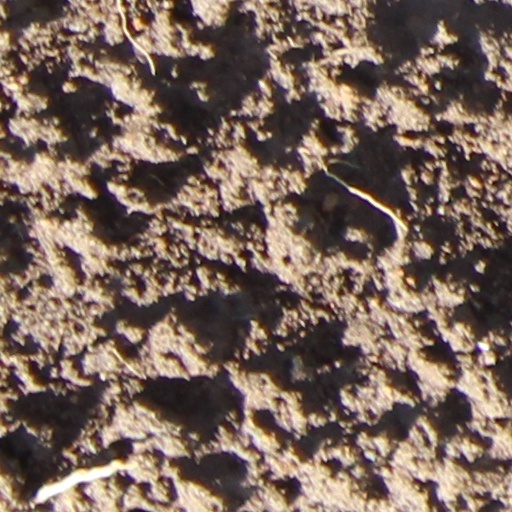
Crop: wheat